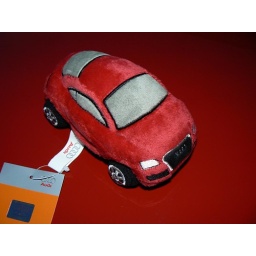
he says he's camouflaged against the red paint on my car lol